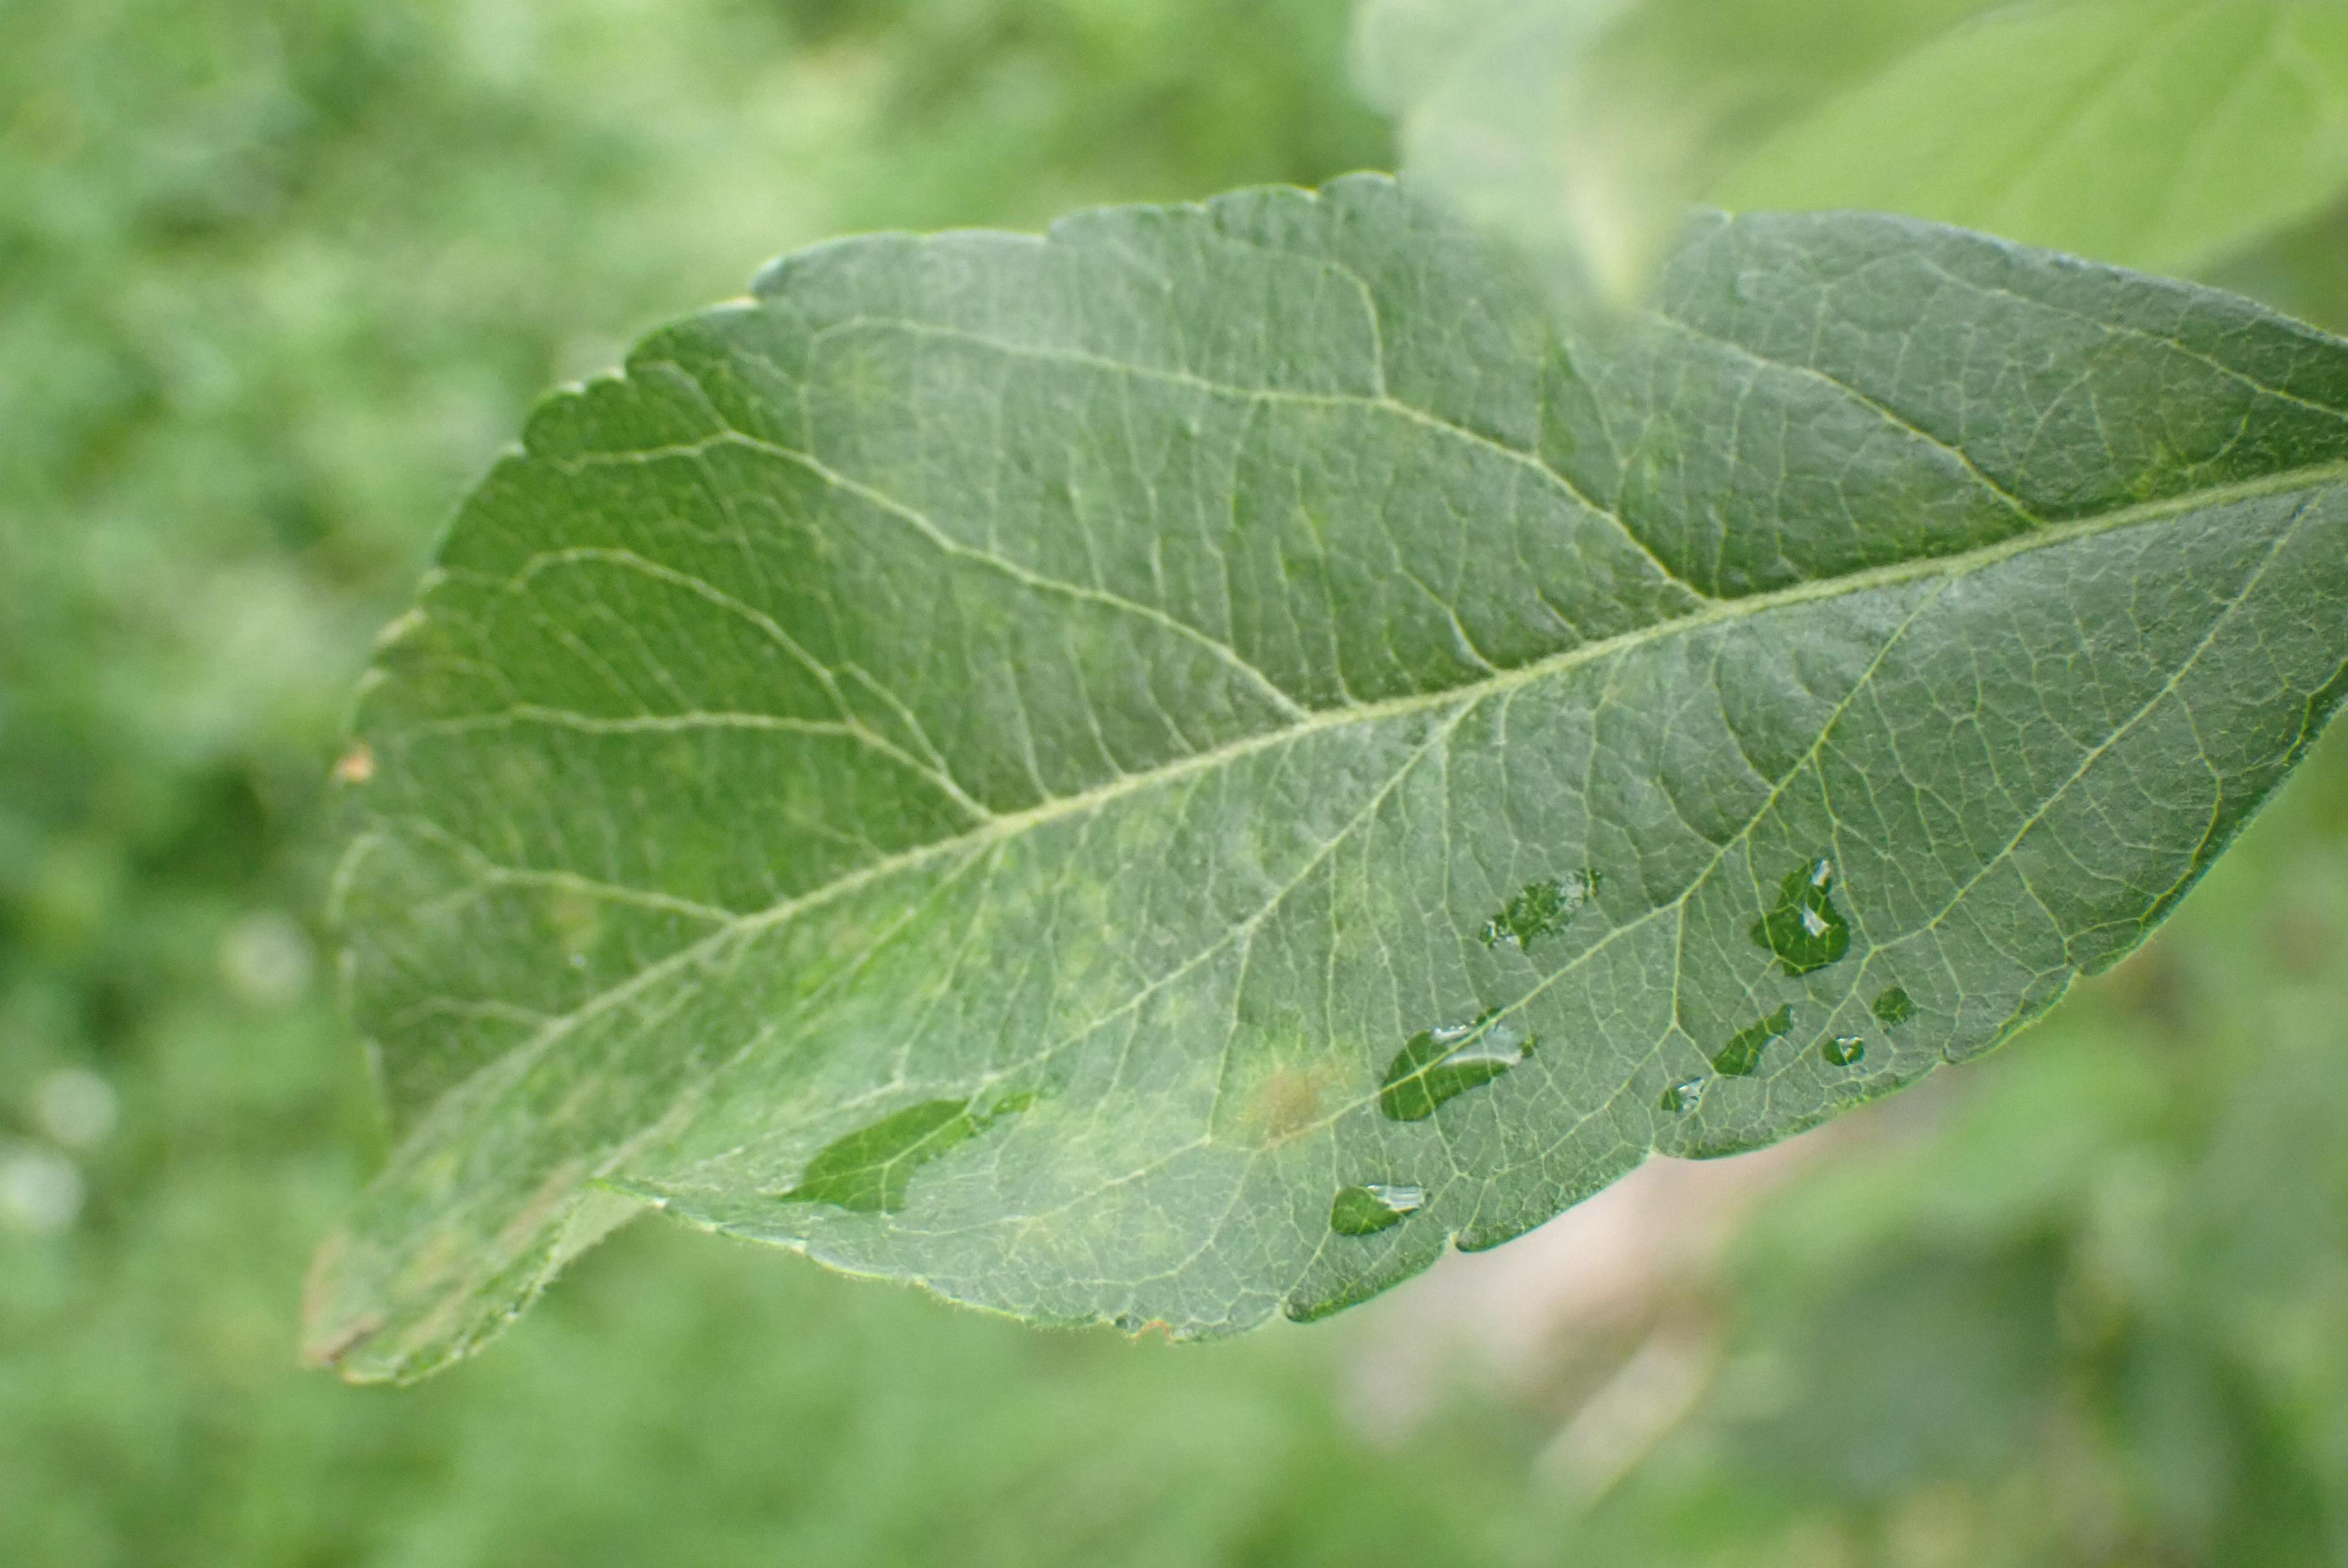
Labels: scab